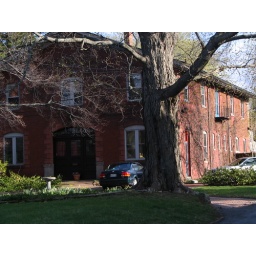
This is the side of a house I fell in love with. Complete with juliette balcony with bright blue doors.